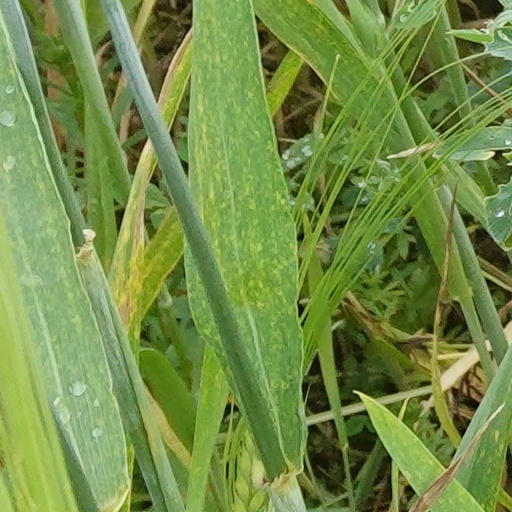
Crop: wheat